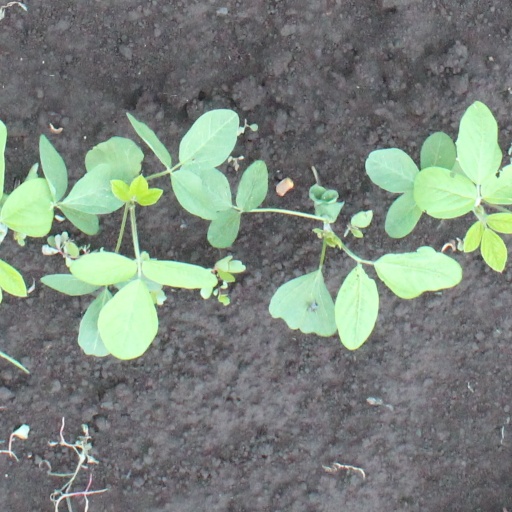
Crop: soybean